Invention of radio

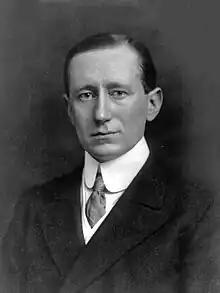
Guglielmo Marconi

Guglielmo Marconi studied at the Leghorn Technical School, and acquainted himself with the published writings of Professor Augusto Righi of the University of Bologna. In 1894, Sir William Preece delivered a paper to the Royal Institution in London on electric signalling without wires. In 1894 at the Royal Institution lectures, Lodge delivered "The Work of Hertz and Some of His Successors". Marconi is said to have read, while on vacation in 1894, about the experiments that Hertz did in the 1880s. Marconi also read about Tesla's work. It was at this time that Marconi began to understand that radio waves could be used for wireless communications. Marconi's early apparatus was a development of Hertz's laboratory apparatus into a system designed for communications purposes. At first Marconi used a transmitter to ring a bell in a receiver in his attic laboratory. He then moved his experiments out-of-doors on the family estate near Bologna, Italy, to communicate further. He replaced Hertz's vertical dipole with a vertical wire topped by a metal sheet, with an opposing terminal connected to the ground. On the receiver side, Marconi replaced the spark gap with a metal powder coherer, a detector developed by Edouard Branly and other experimenters. Marconi transmitted radio signals for about at the end of 1895.